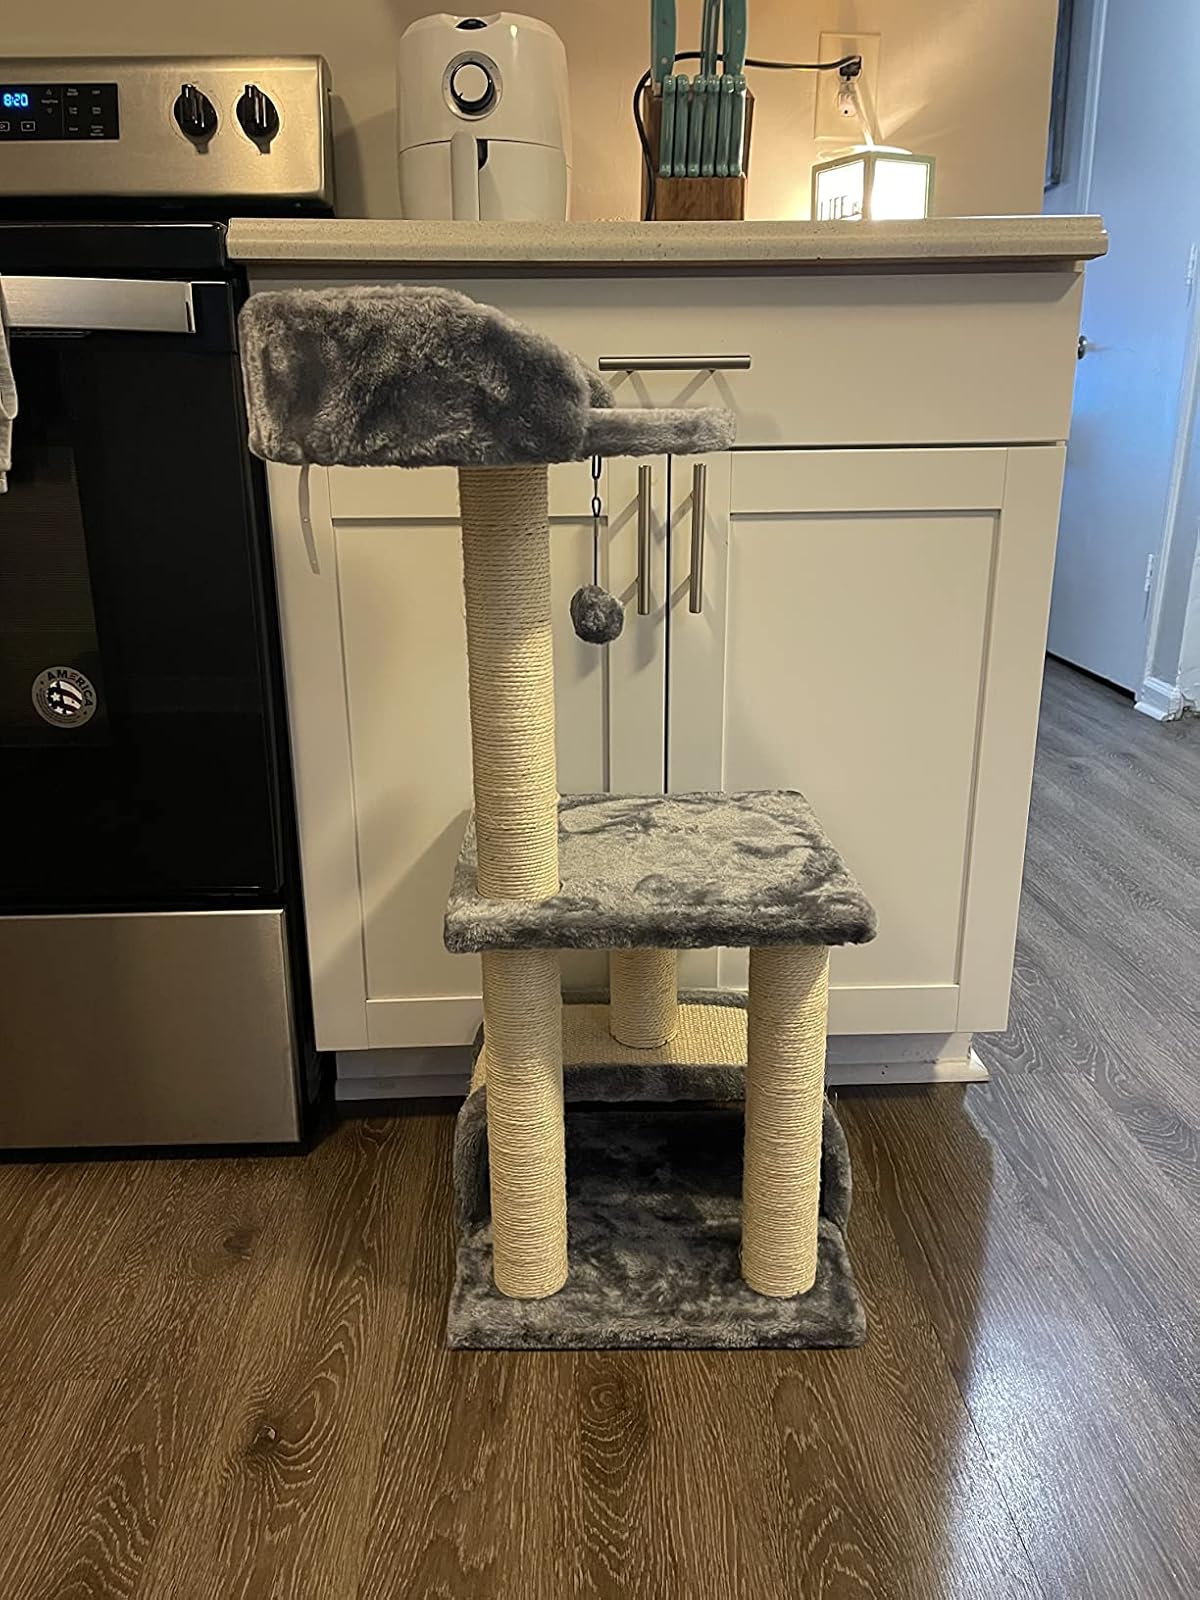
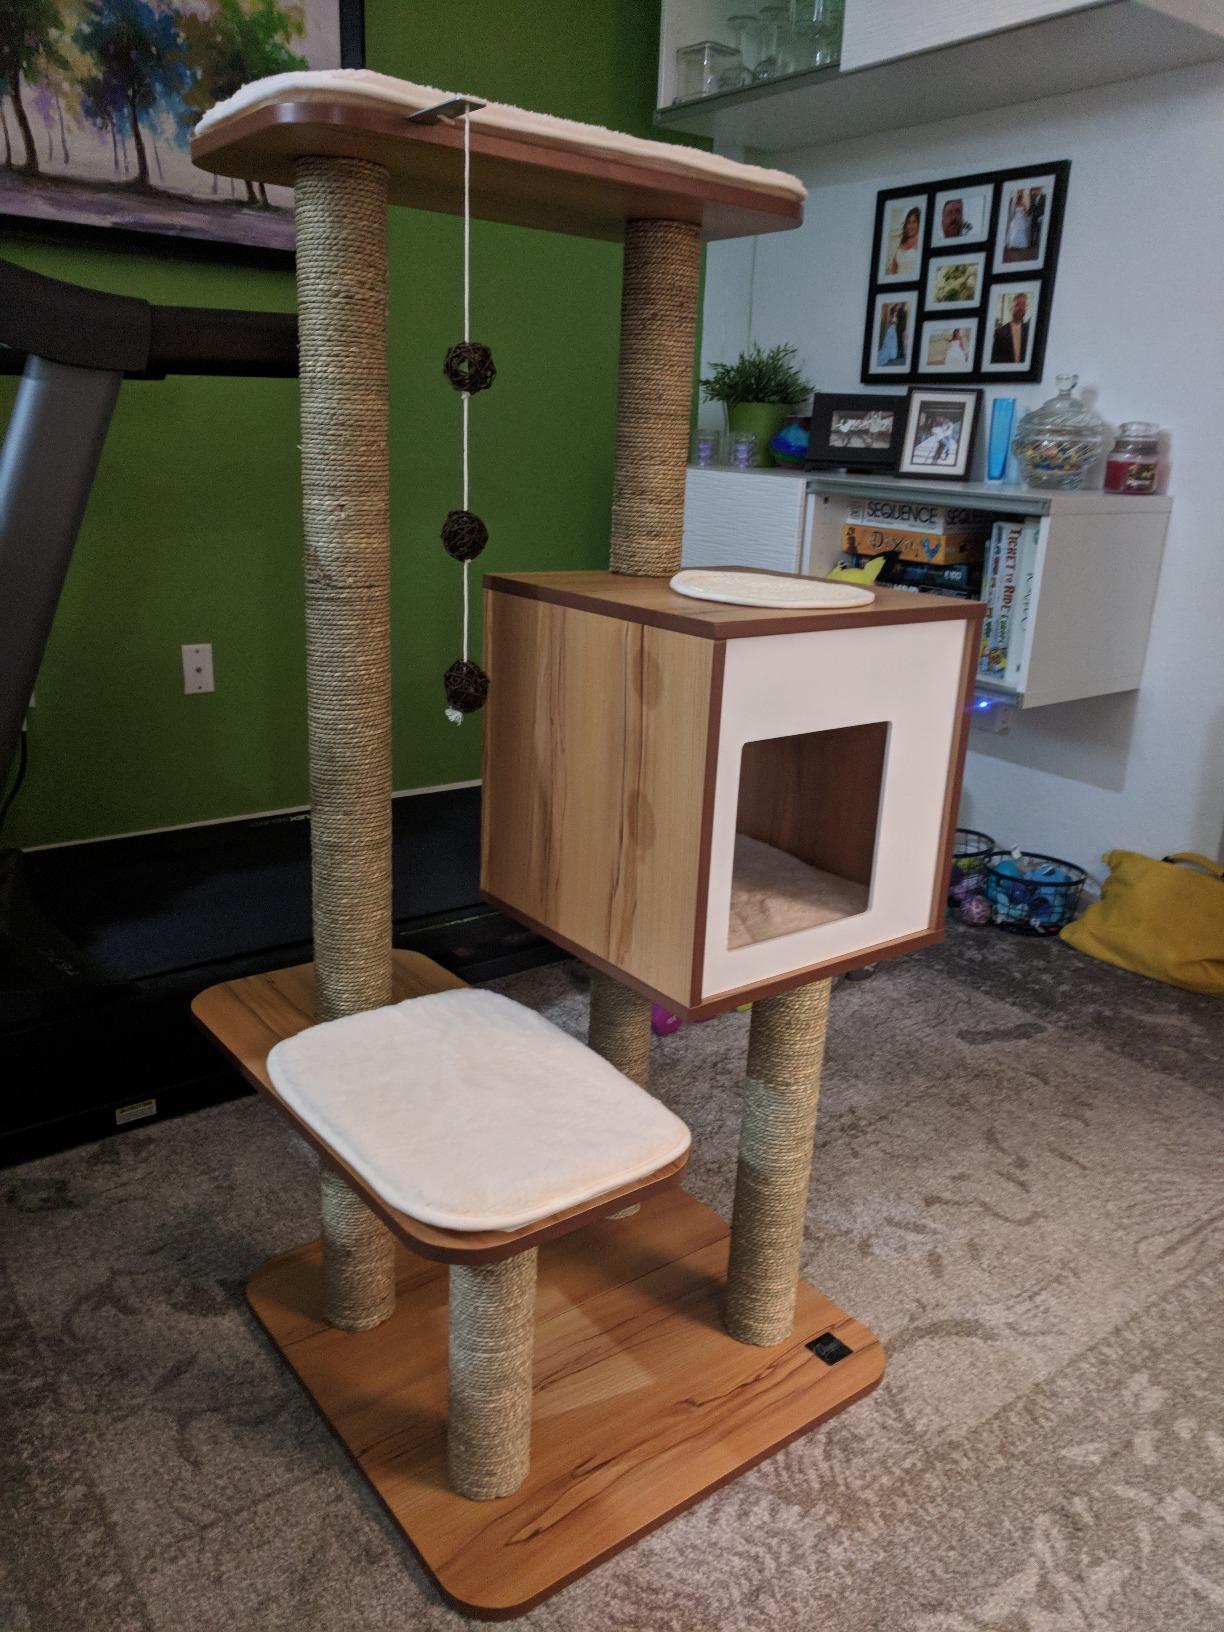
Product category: items_cat tree
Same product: no